Robin Holcomb

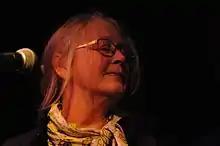
Robin Holcomb, 2016

Robin Lynn Holcomb is an American singer, songwriter, and pianist who combines avant-garde jazz, classical music, and folk music.